Akechi Mitsuhide

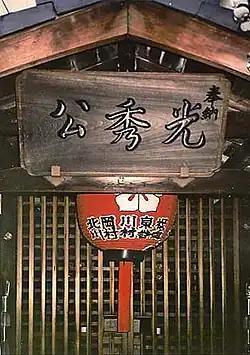
Shrine to Akechi Mitsuhide, Kyoto

The "Tensho Koshirae" was first forged during the Azuchi-Momoyama Era and was meant to be a replica of Akechi Mitsuhide's sword. These katanas were made for practical use and thus had a simplistic design philosophy and the metal tempered to be strong and durable. The Akechi family was able to trace their heritage to the Toki clan and from there to the Minamoto clan.